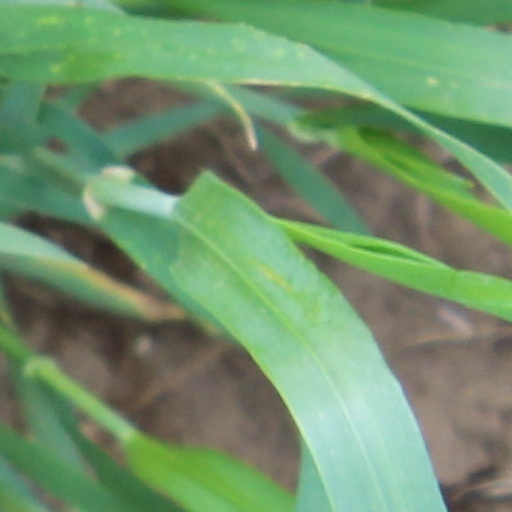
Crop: wheat